Pre-Columbian transoceanic contact theories

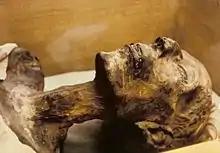
The mummy of Ramesses II

Some have conjectured that Columbus was able to persuade the Catholic Monarchs of Castile and Aragon to support his planned voyage only because they were aware of some recent earlier voyage across the Atlantic. Some suggest that Columbus himself visited Canada or Greenland before 1492, because according to Bartolomé de las Casas he wrote he had sailed 100 leagues past an island he called Thule in 1477. Whether Columbus actually did this and what island he visited, if any, is uncertain. Columbus is thought to have visited Bristol in 1476. Bristol was also the port from which John Cabot sailed in 1497, crewed mostly by Bristol sailors. In a letter of late 1497 or early 1498, the English merchant John Day wrote to Columbus about Cabot's discoveries, saying that land found by Cabot was "discovered in the past by the men from Bristol who found 'Brasil' as your lordship knows". There may be records of expeditions from Bristol to find the "isle of Brazil" in 1480 and 1481. Trade between Bristol and Iceland is well documented from the mid-15th century.